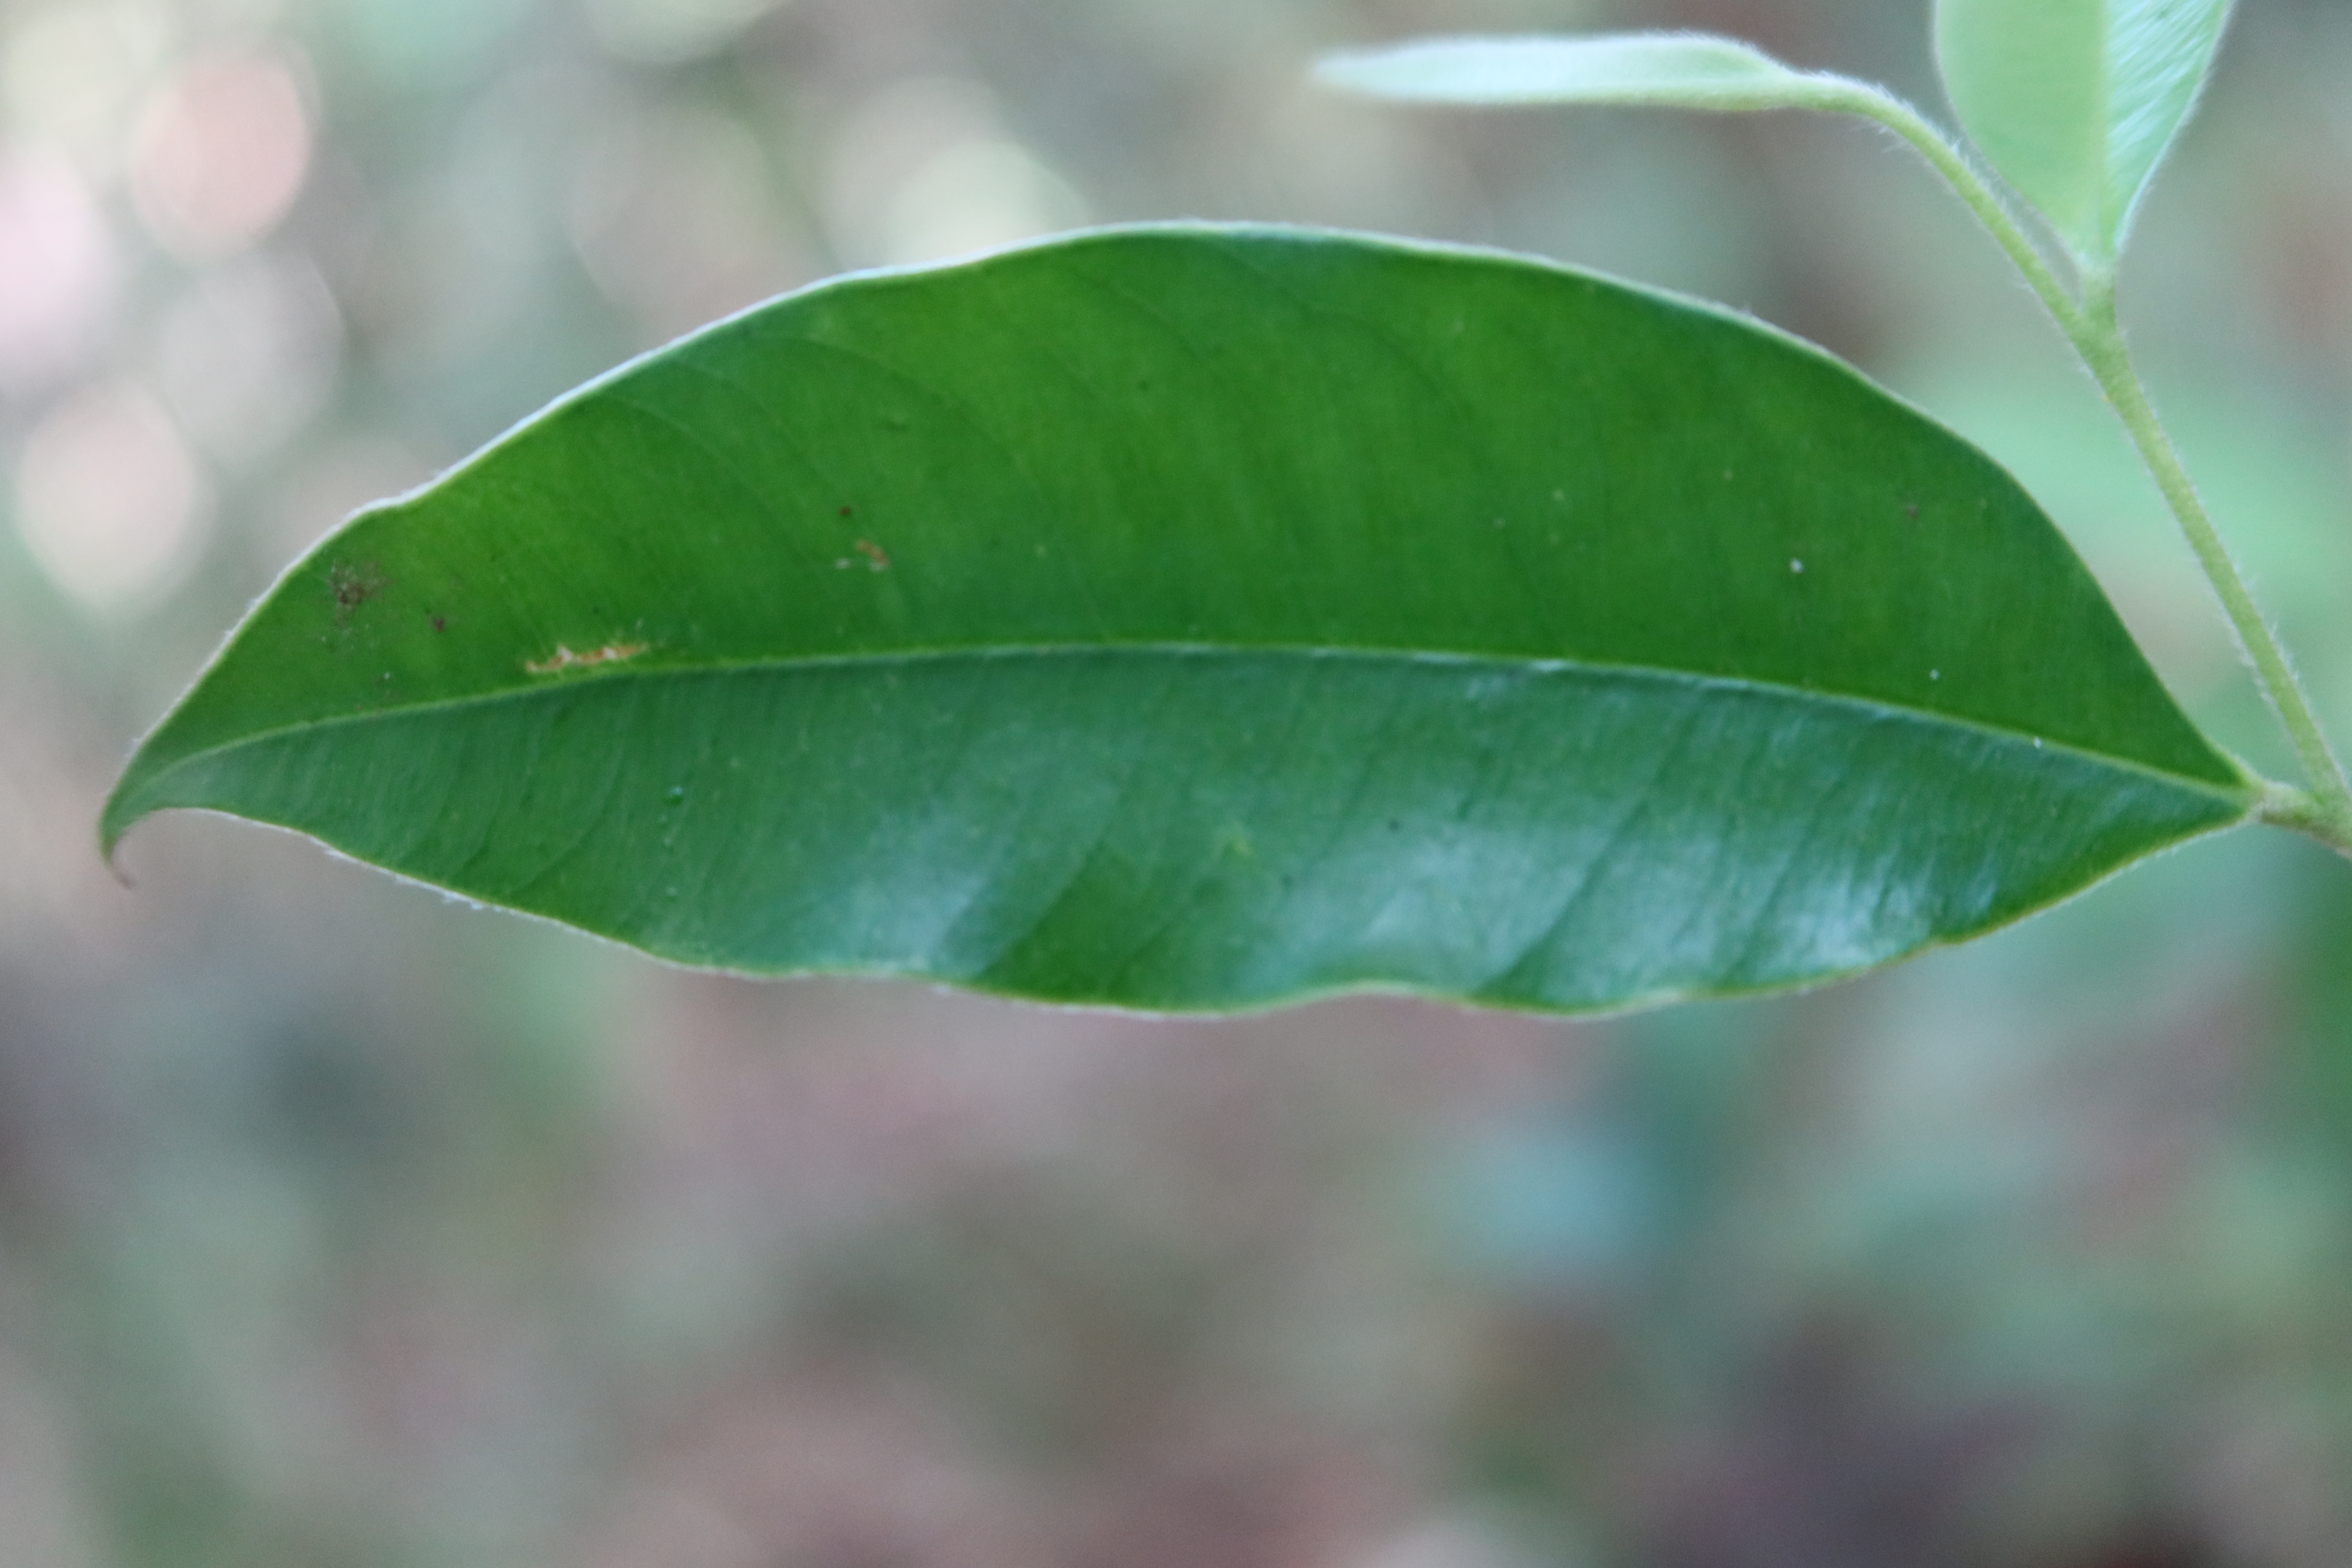
Label: Brown spots